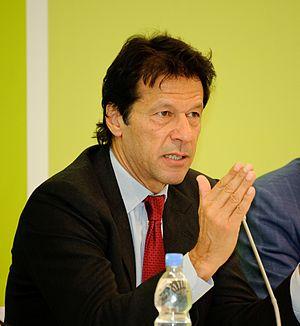
Les élections législatives pakistanaises de 2013 se sont déroulées le 11 mai 2013 afin de renouveler les élus de l'Assemblée nationale et des quatre assemblées provinciales du Pakistan après la fin de leur mandat de cinq ans reçus lors des élections législatives de 2008. Elles conduisent à la victoire de la principale force d'opposition, la Ligue musulmane du Pakistan, et au retour de Nawaz Sharif au poste de Premier ministre.